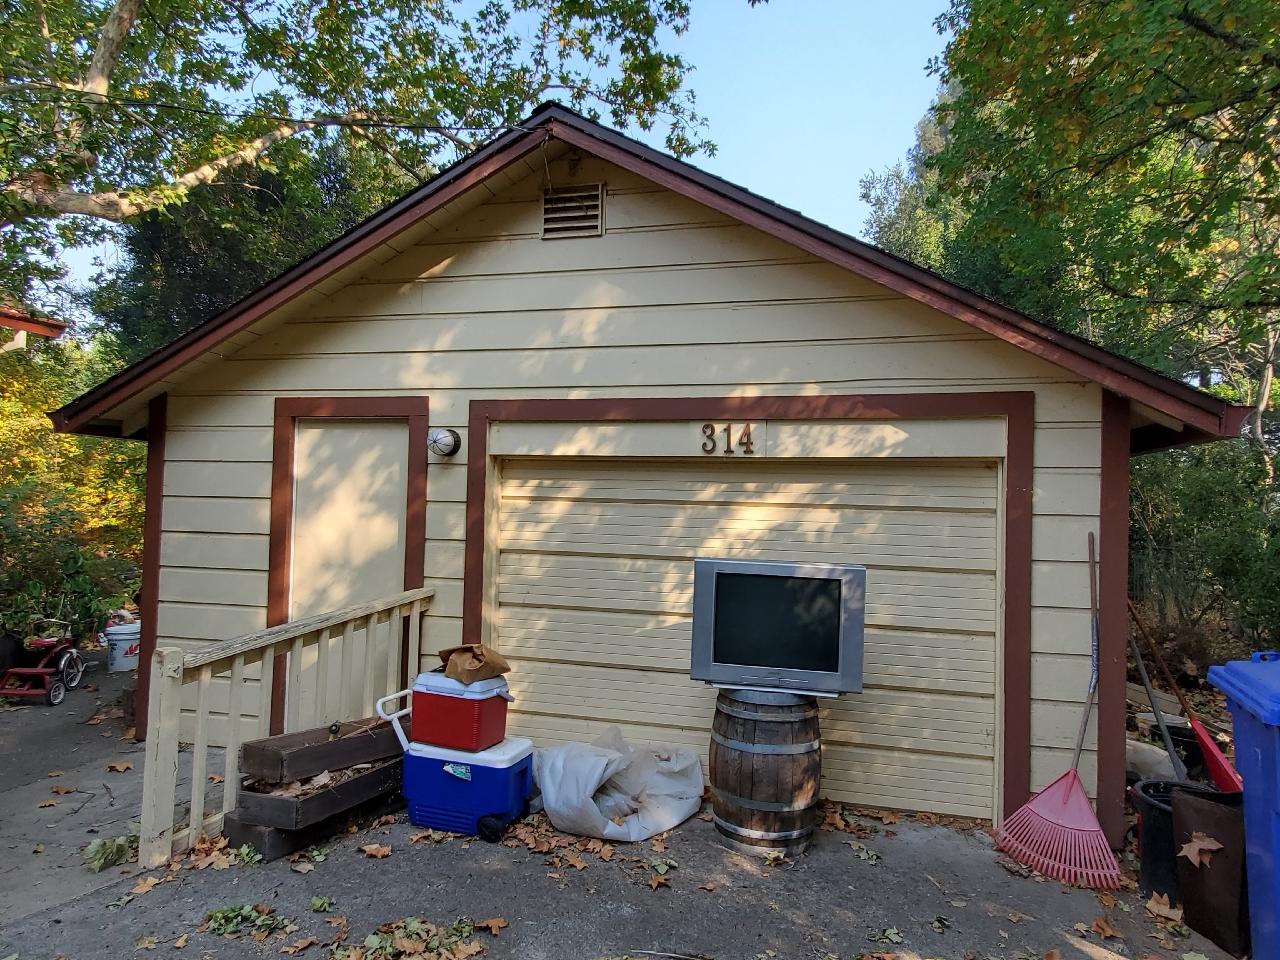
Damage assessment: no_damage